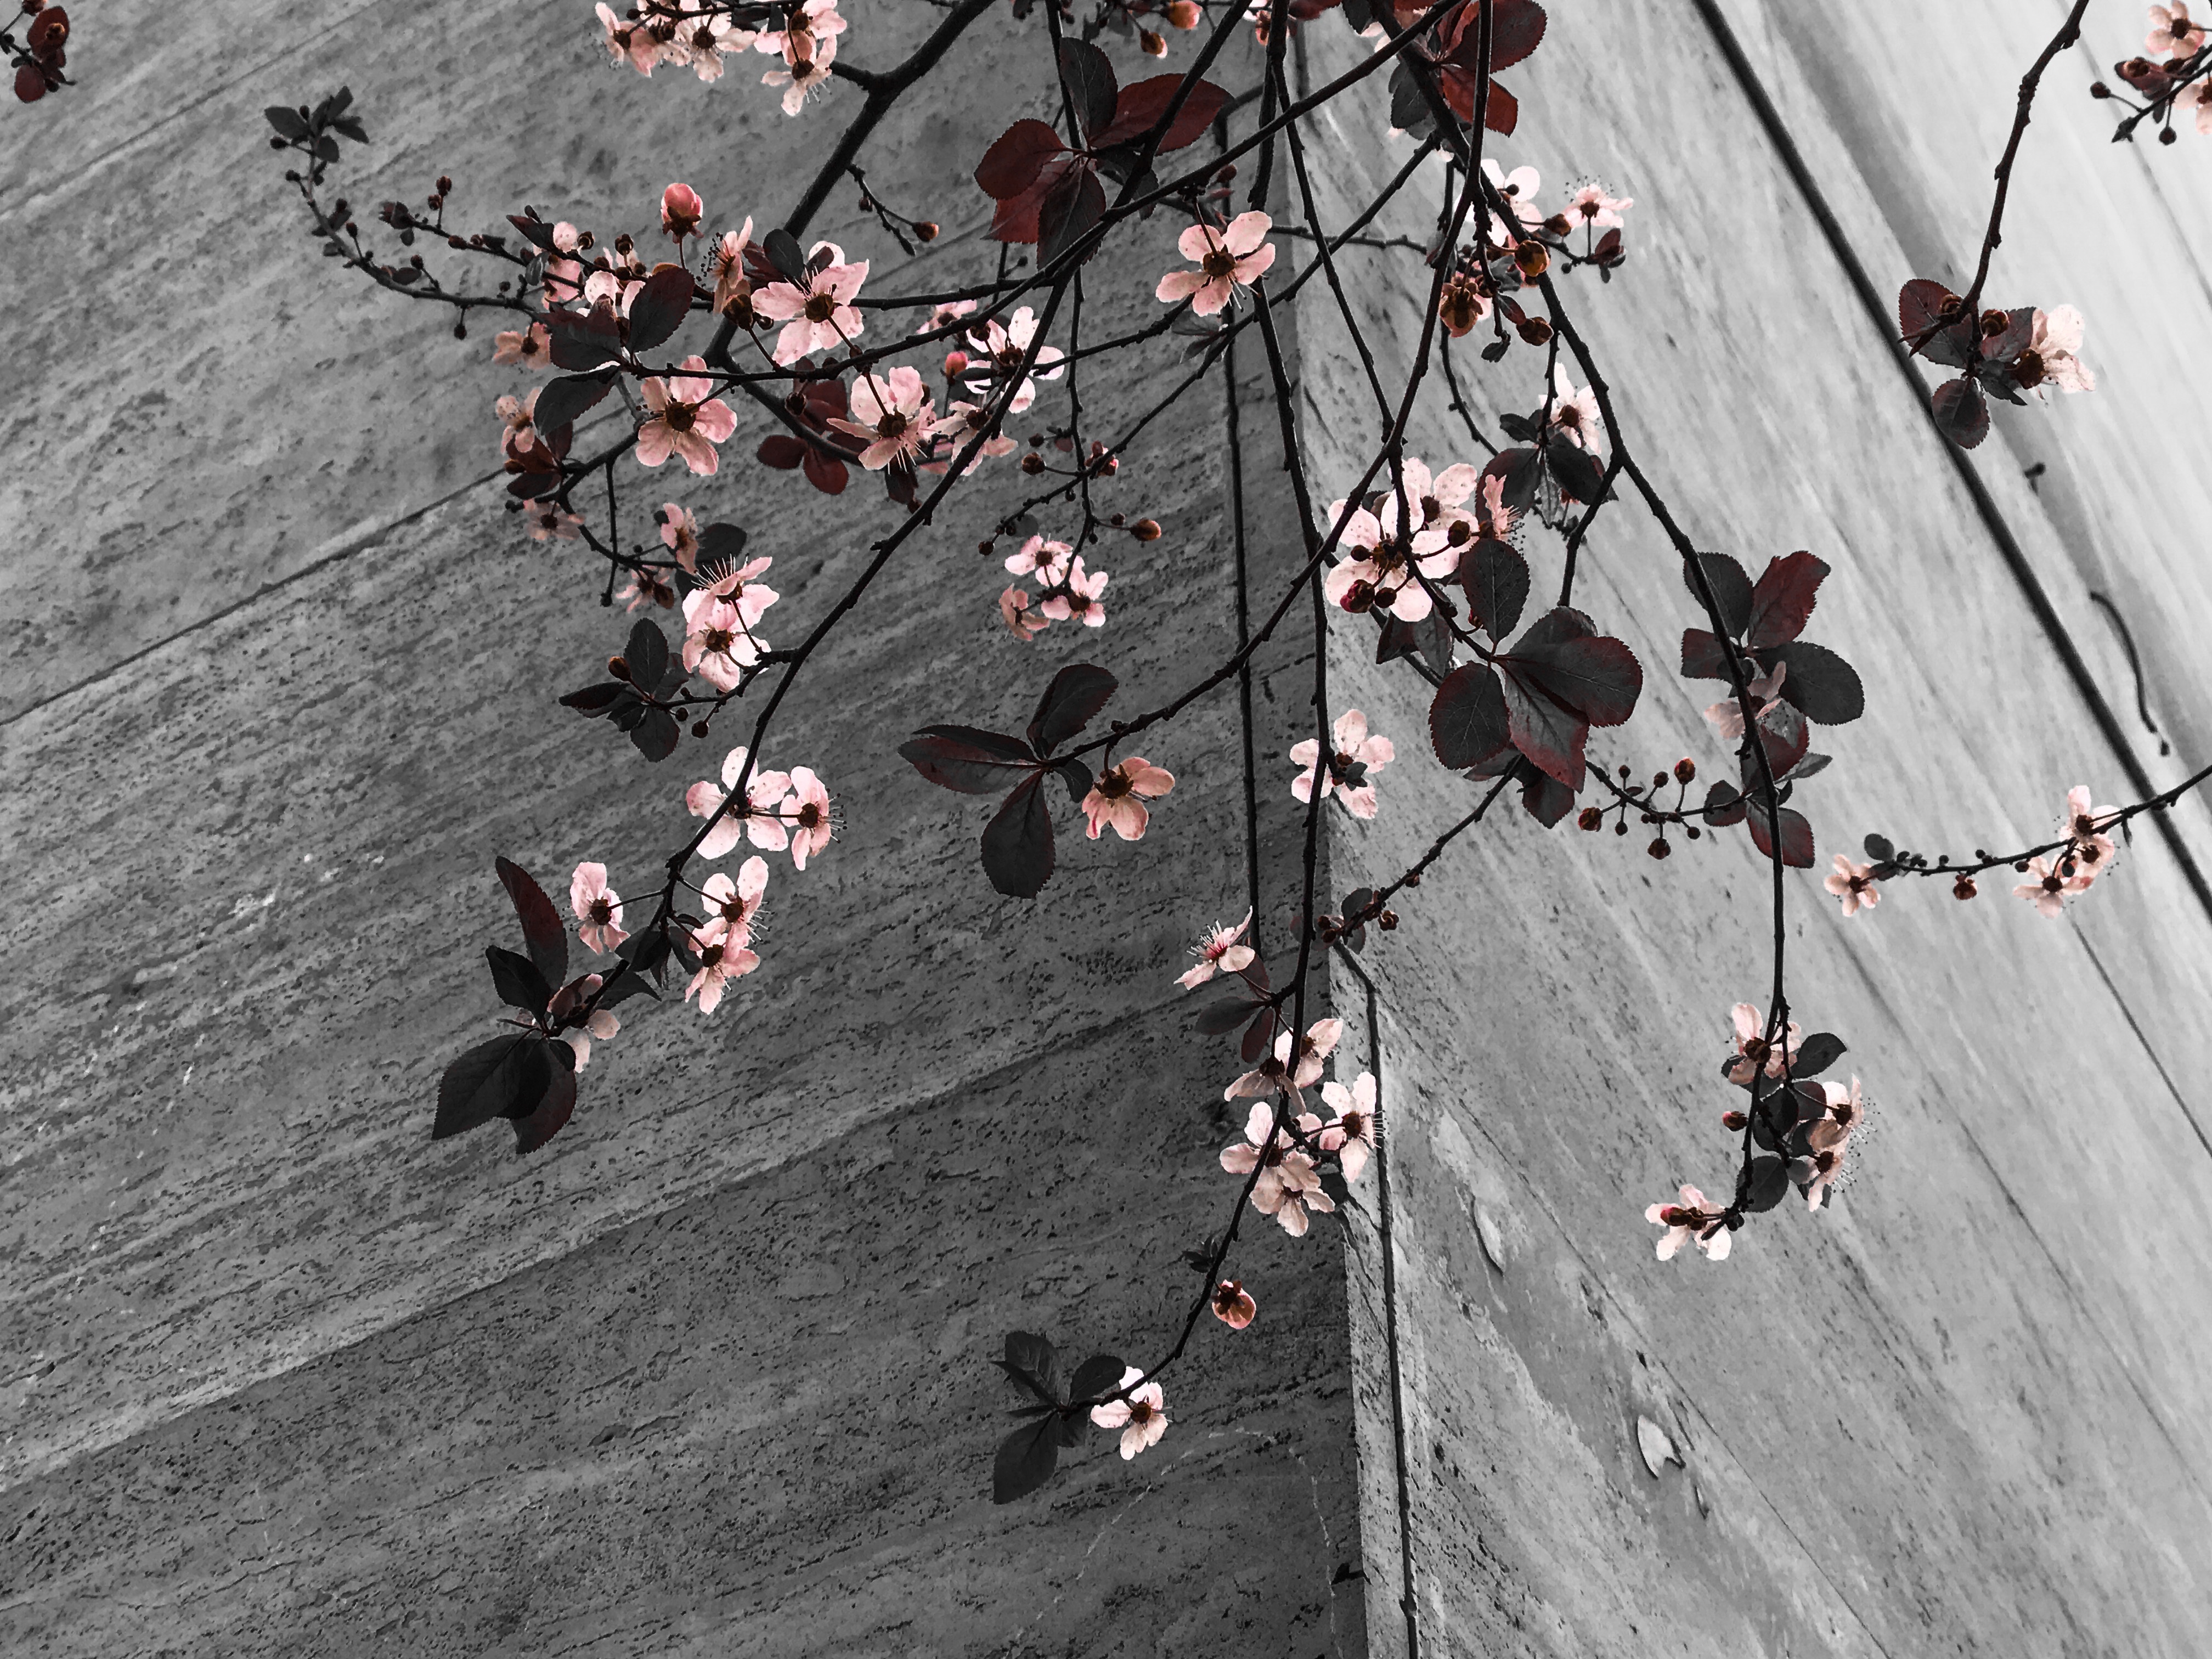
tree, nature, leaf, flower, bloom, adventure, spring, flowers, branches